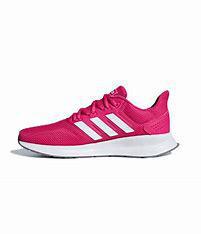
Brand: Adidas
Model: Runfalcon 5